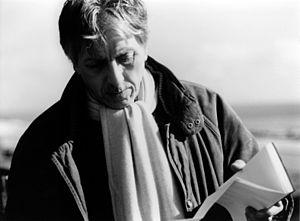
Nanni Cagnone est un poète et écrivain italien. Il a débuté comme poète en 1954, ensuite a écrit beaucoup de livres: poésies, romans, contes, essais, pièces de théâtre et aphorismes, de Les jeunes invalides à The Oslo Lecture. Il est le père de Benedicta Froelich et est marié avec Sandra Holt. Actuellement il vit à Bomarzo.